Archibald Arnott

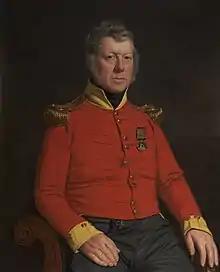

Archibald Arnott (18 April 1772 – 1855) was a British Army surgeon best remembered as Napoleon's doctor on St. Helena, who was present at the Emperor's autopsy. In his retirement he returned to Ecclefechan, where he is buried.